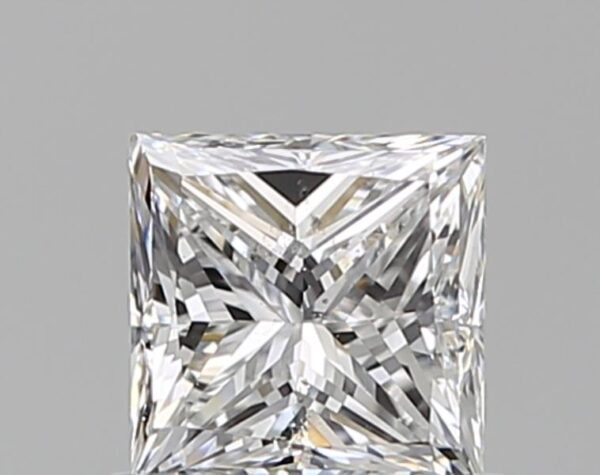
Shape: princess
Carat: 0.7
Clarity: SI1
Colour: E
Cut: VG
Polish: EX
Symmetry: GD
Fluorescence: N
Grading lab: GIA
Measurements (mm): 4.78 x 4.78 x 3.55